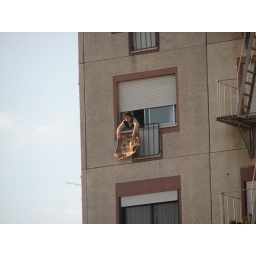
This lady was beating carpets in the building across from where I was staying. I believe that is an aeroplane in the background.